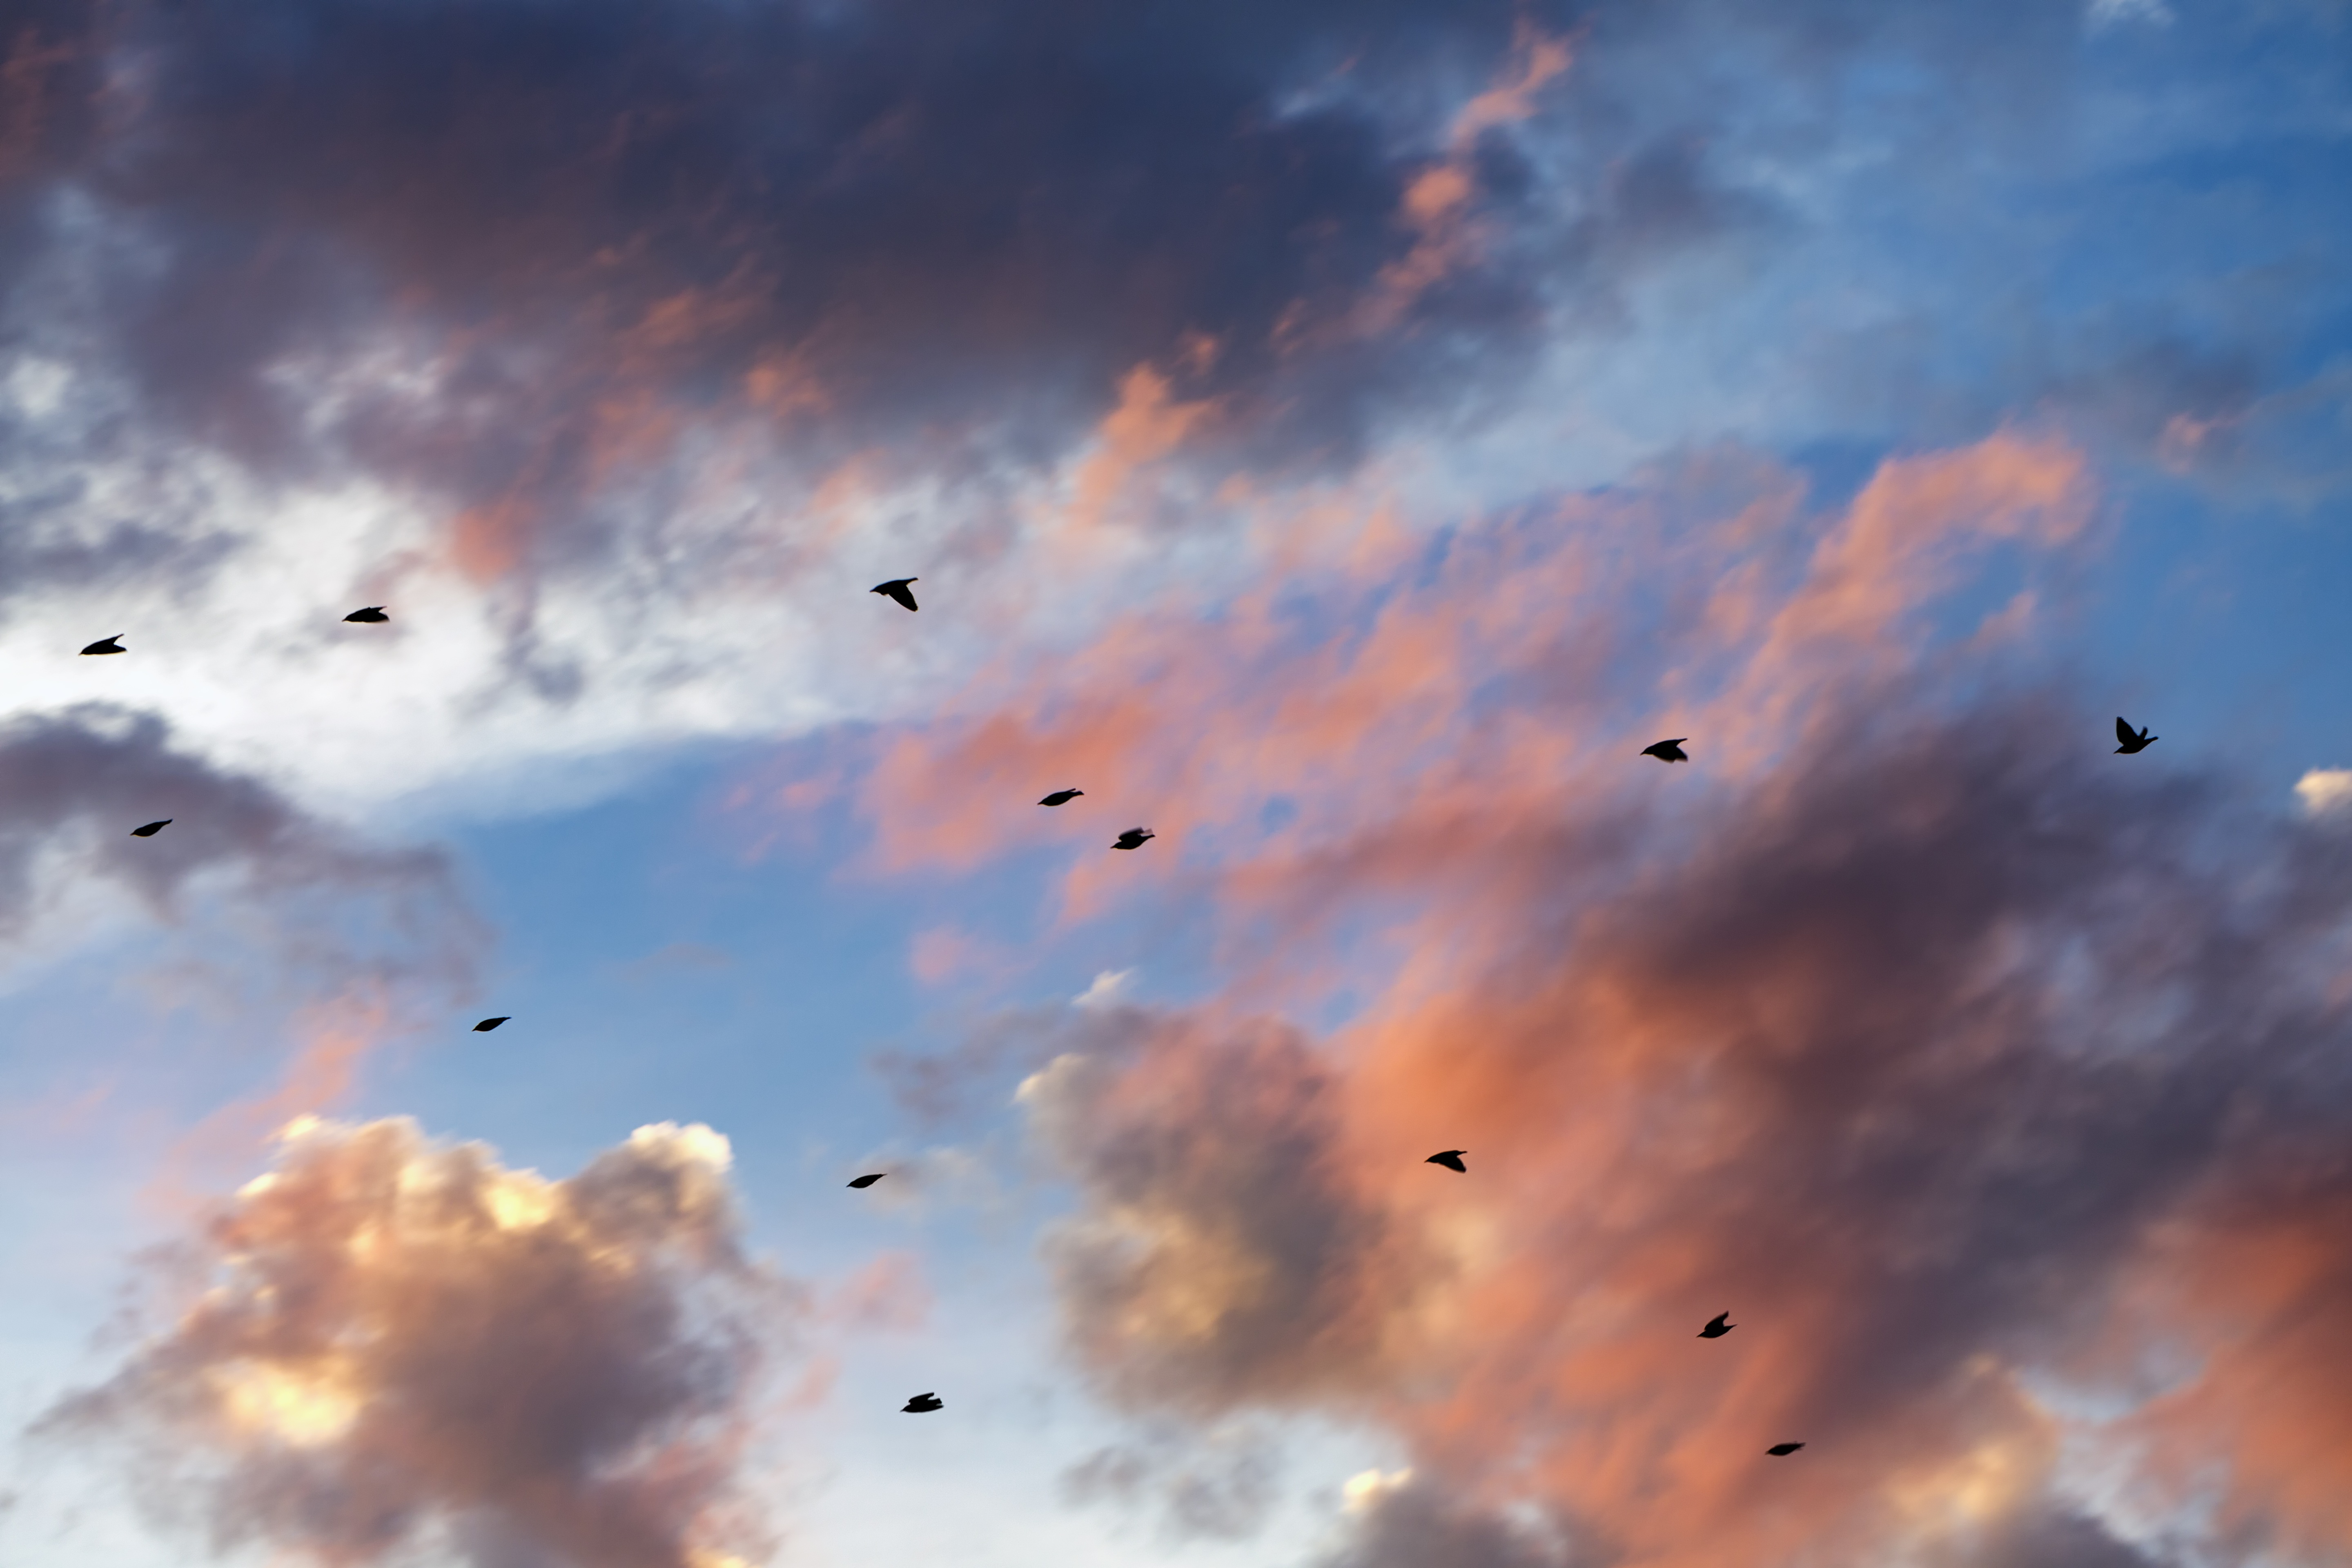
nature, outdoor, ocean, light, cloud, sky, sunrise, sunset, sunlight, morning, escape, dawn, atmosphere, dusk, wildlife, evening, orange, reflection, red, scenic, flight, park, blue, freedom, colorful, speed, cloudscape, birds, clouds, dream, colors, focus, amazing, scene, chaotic, acrobat, agility, fast, spectacular, sky clouds, fast flying, birds dropping, weather system, variation, agile, meteorological phenomenon, atmosphere of earth